Rye station (Metro-North)

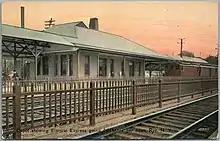
Early-20th-century postcard of the station

Railroad service through Rye dates back to the 1840s when the New York and New Haven Railroad laid tracks through the town and the city. The NY&NH was merged into the New York, New Haven and Hartford Railroad in 1872. In 1907 the main line was electrified through a major power plant across the state line in Cos Cob built by Westinghouse. Beginning on July 1, 1928, Rye became the northeastern terminus of the New Haven Railroad's affiliate, the New York, Westchester and Boston Railway, on a separate platform from the rest of the station. By December 7, 1929 the line was extended to Port Chester and Rye served as the penultimate stop on the Port Chester Branch. The NYW&B station closed on October 31, 1937, and the New Haven removed the rails in 1940. The New England Thruway was built on the site of the NYW&B station during the 1950s.